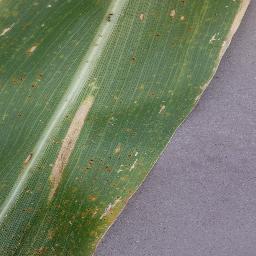
Label: Corn_(Maize)___Northern_Leaf_Blight